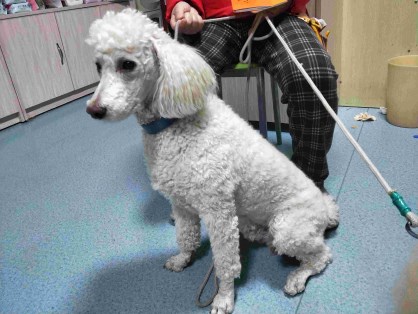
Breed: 2925-n000114-toy_poodle